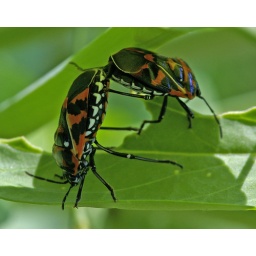
These colorful bugs were on mustard plants which grow in my garden.